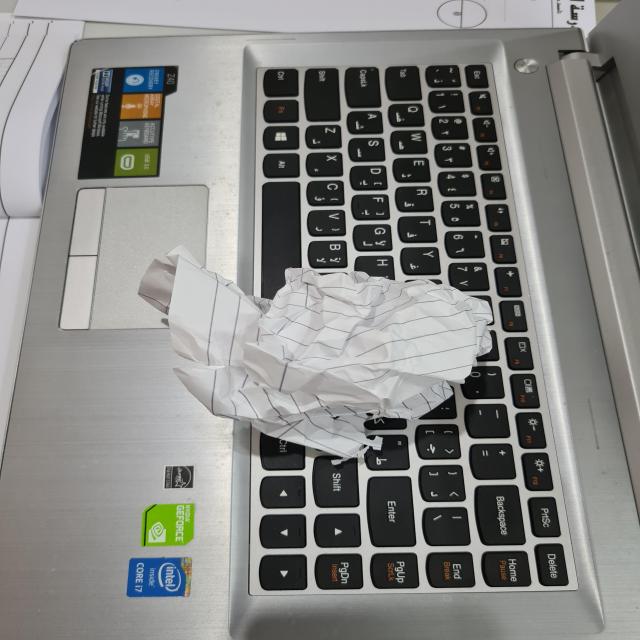
Label: tissues